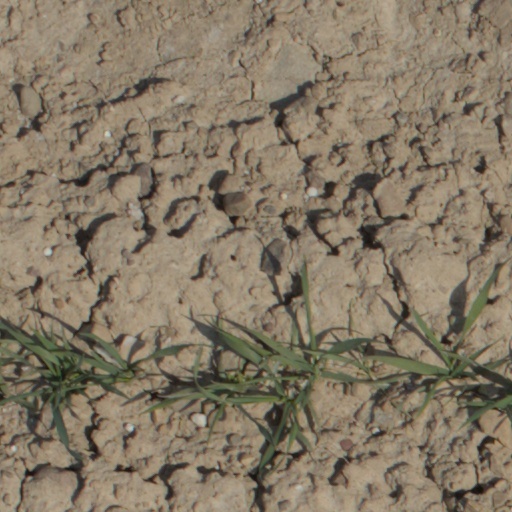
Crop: wheat